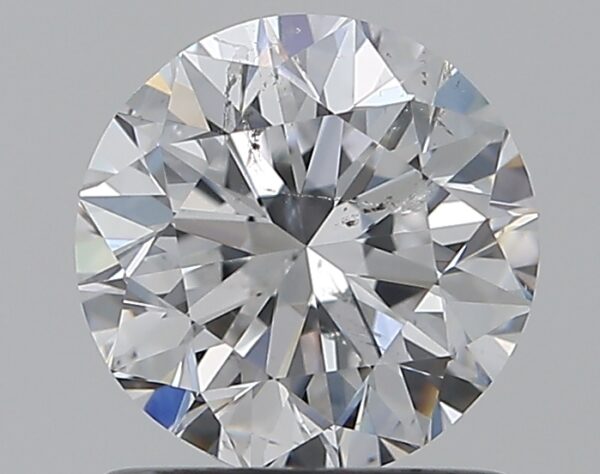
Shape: round
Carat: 1.01
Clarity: SI2
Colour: D
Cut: VG
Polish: EX
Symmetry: VG
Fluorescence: N
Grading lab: GIA
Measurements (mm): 6.2 x 6.28 x 4.05